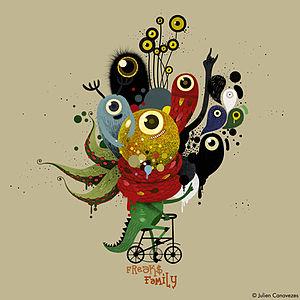
Illustration personnelle